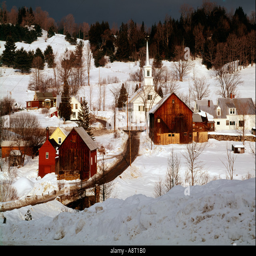
tiny village with new snow covering the ground